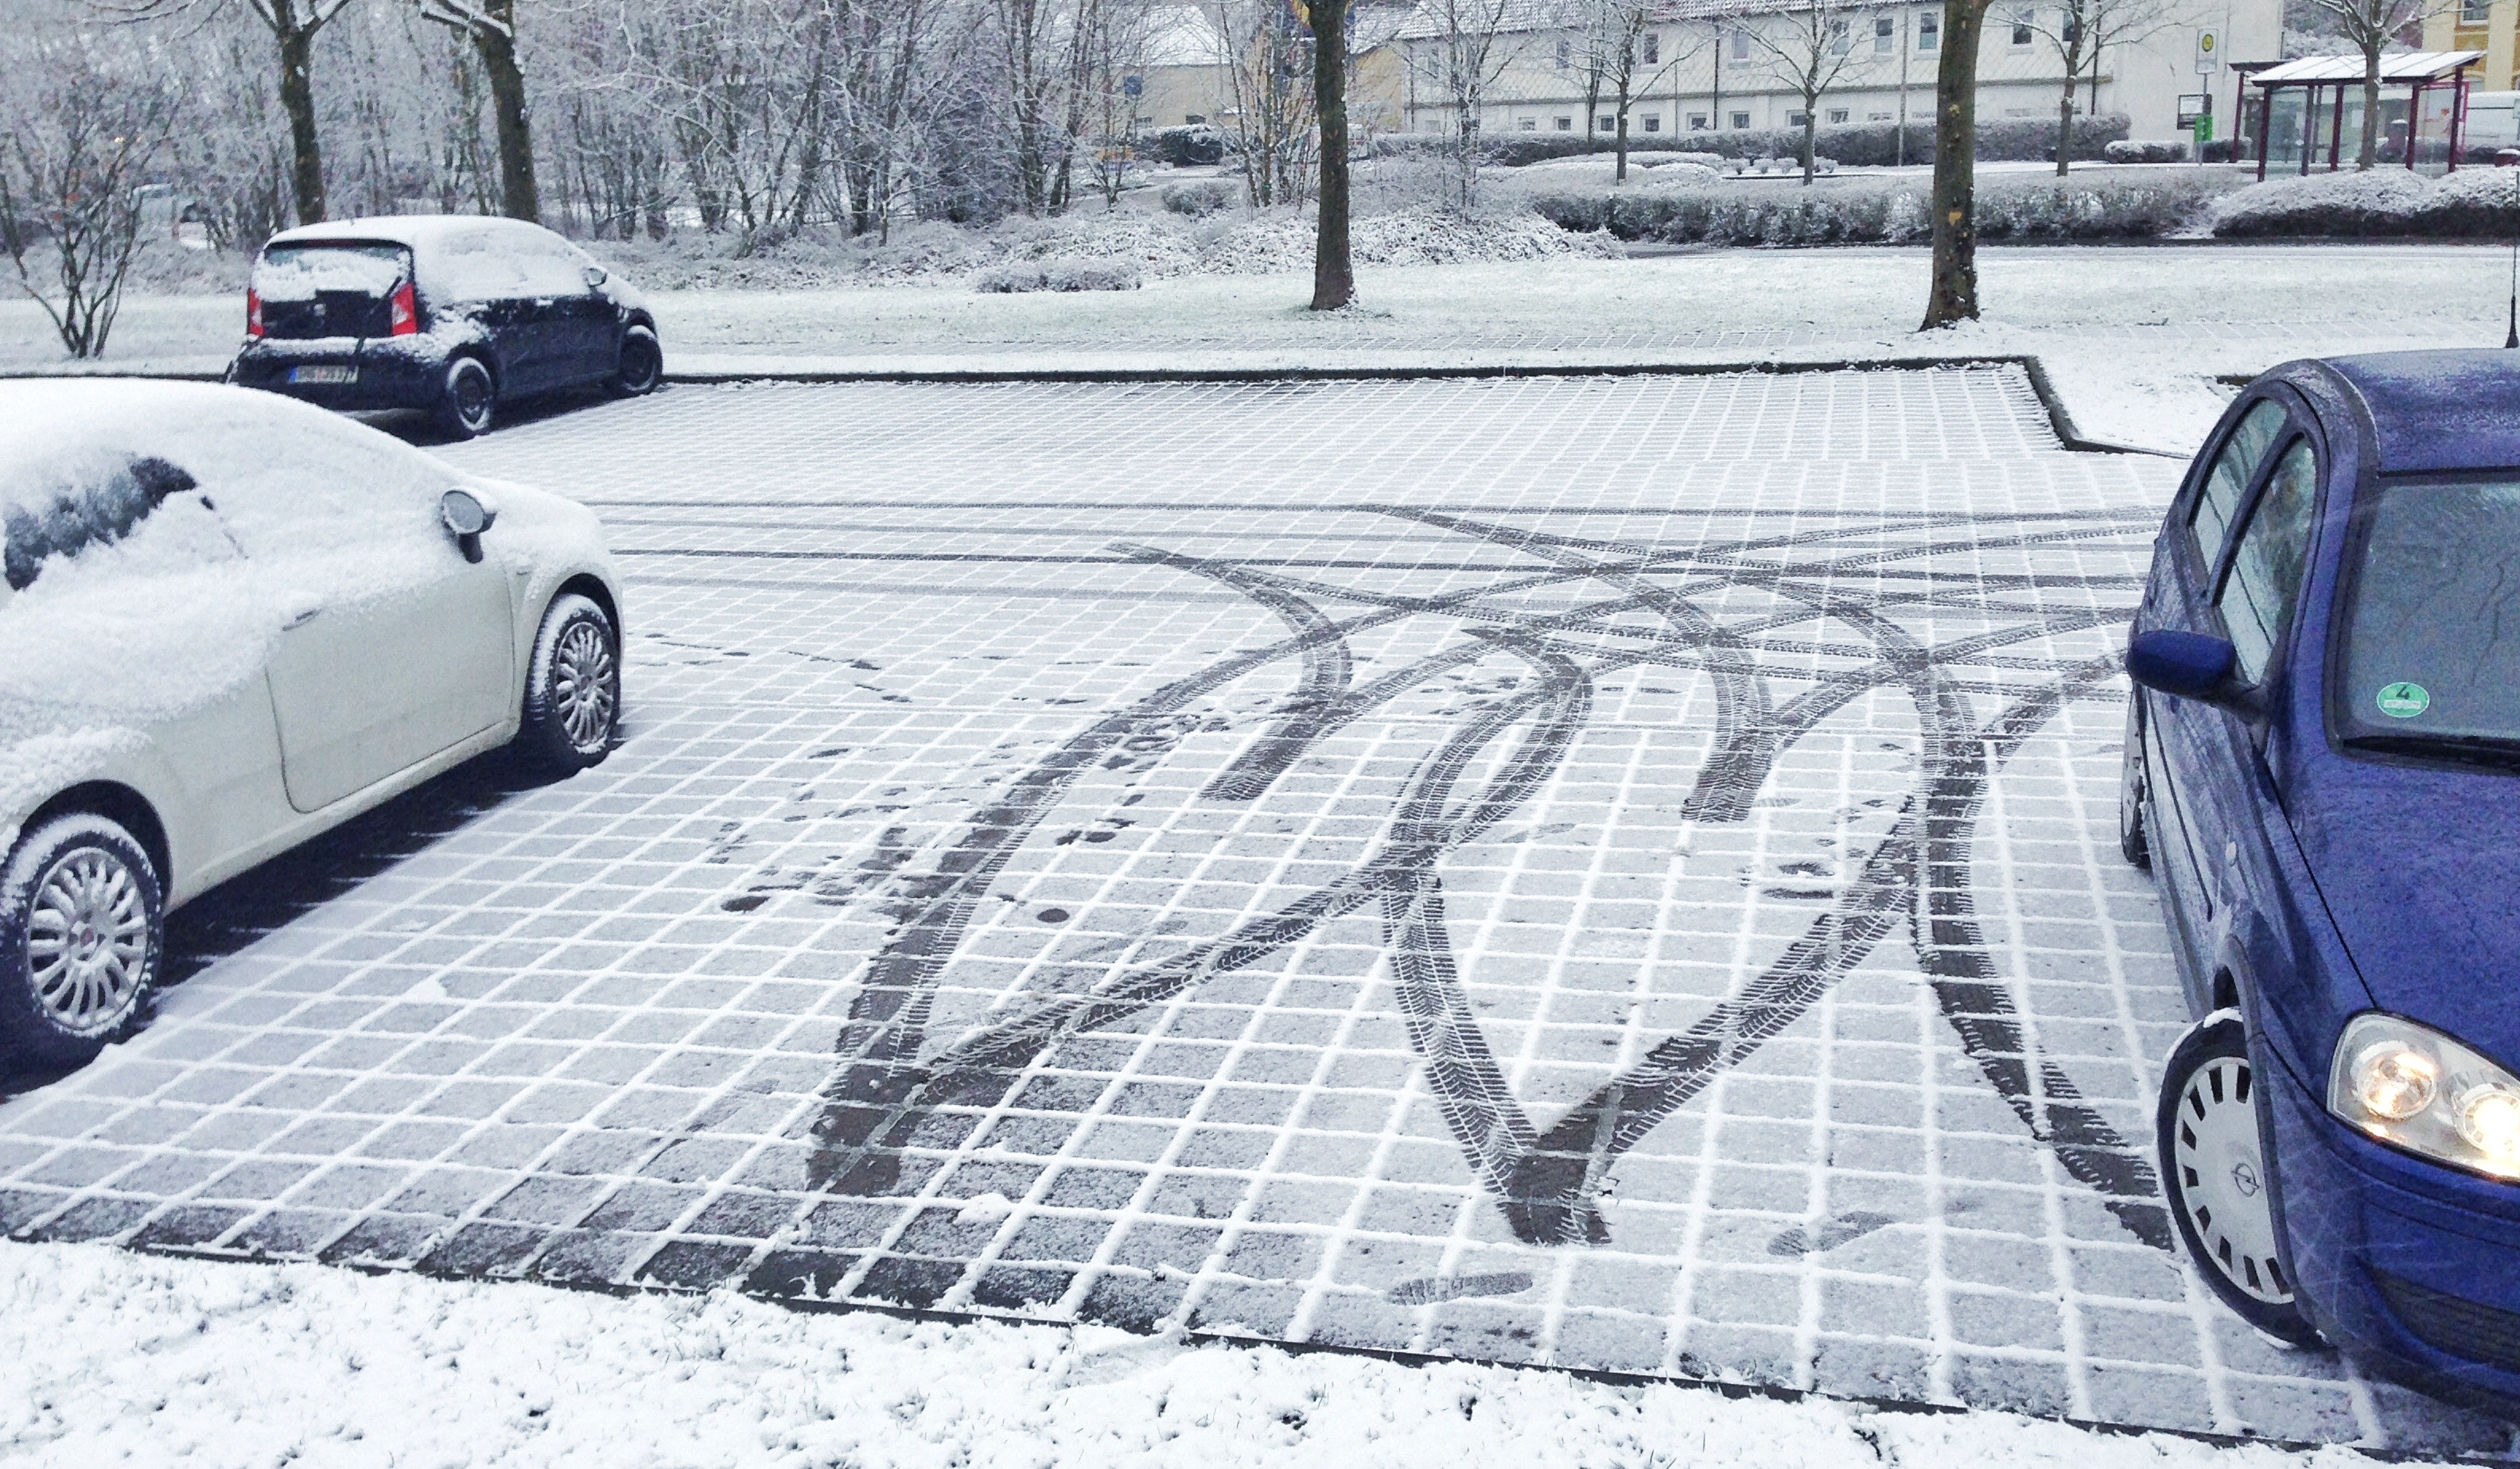
snow, winter, car, driving, parking, vehicle, weather, lane, automobile make, automotive exterior, winter storm